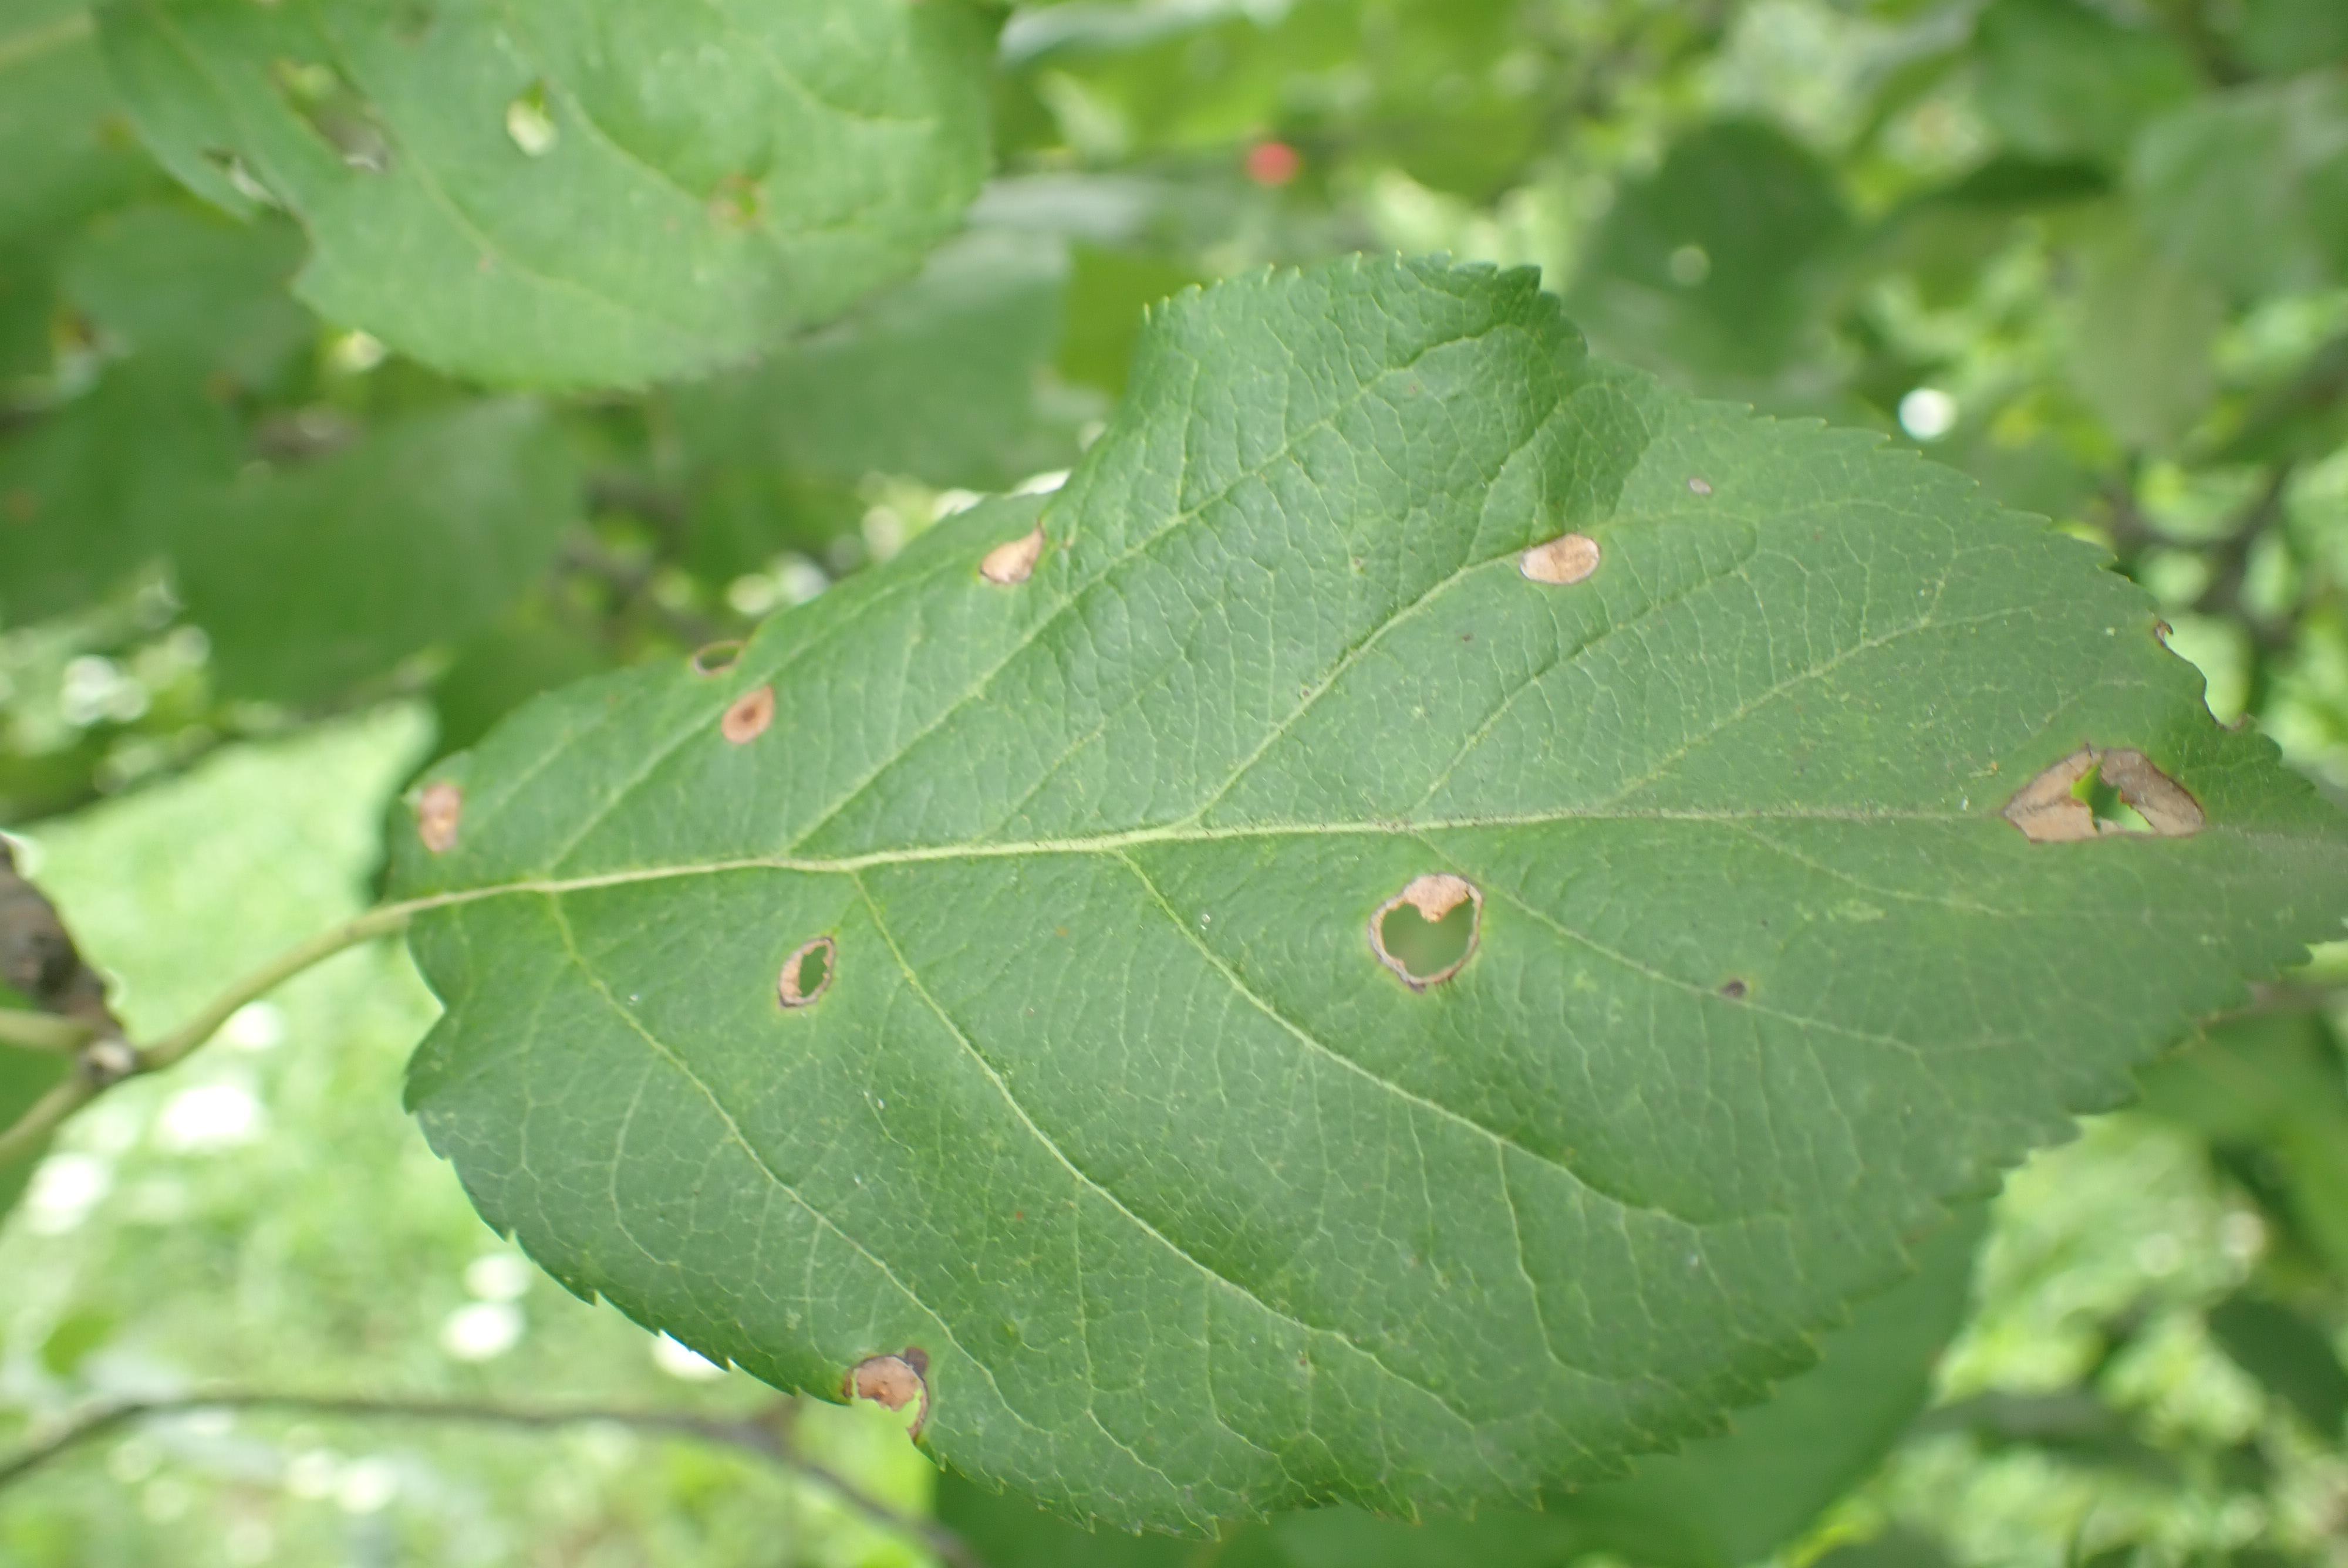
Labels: frog_eye_leaf_spot